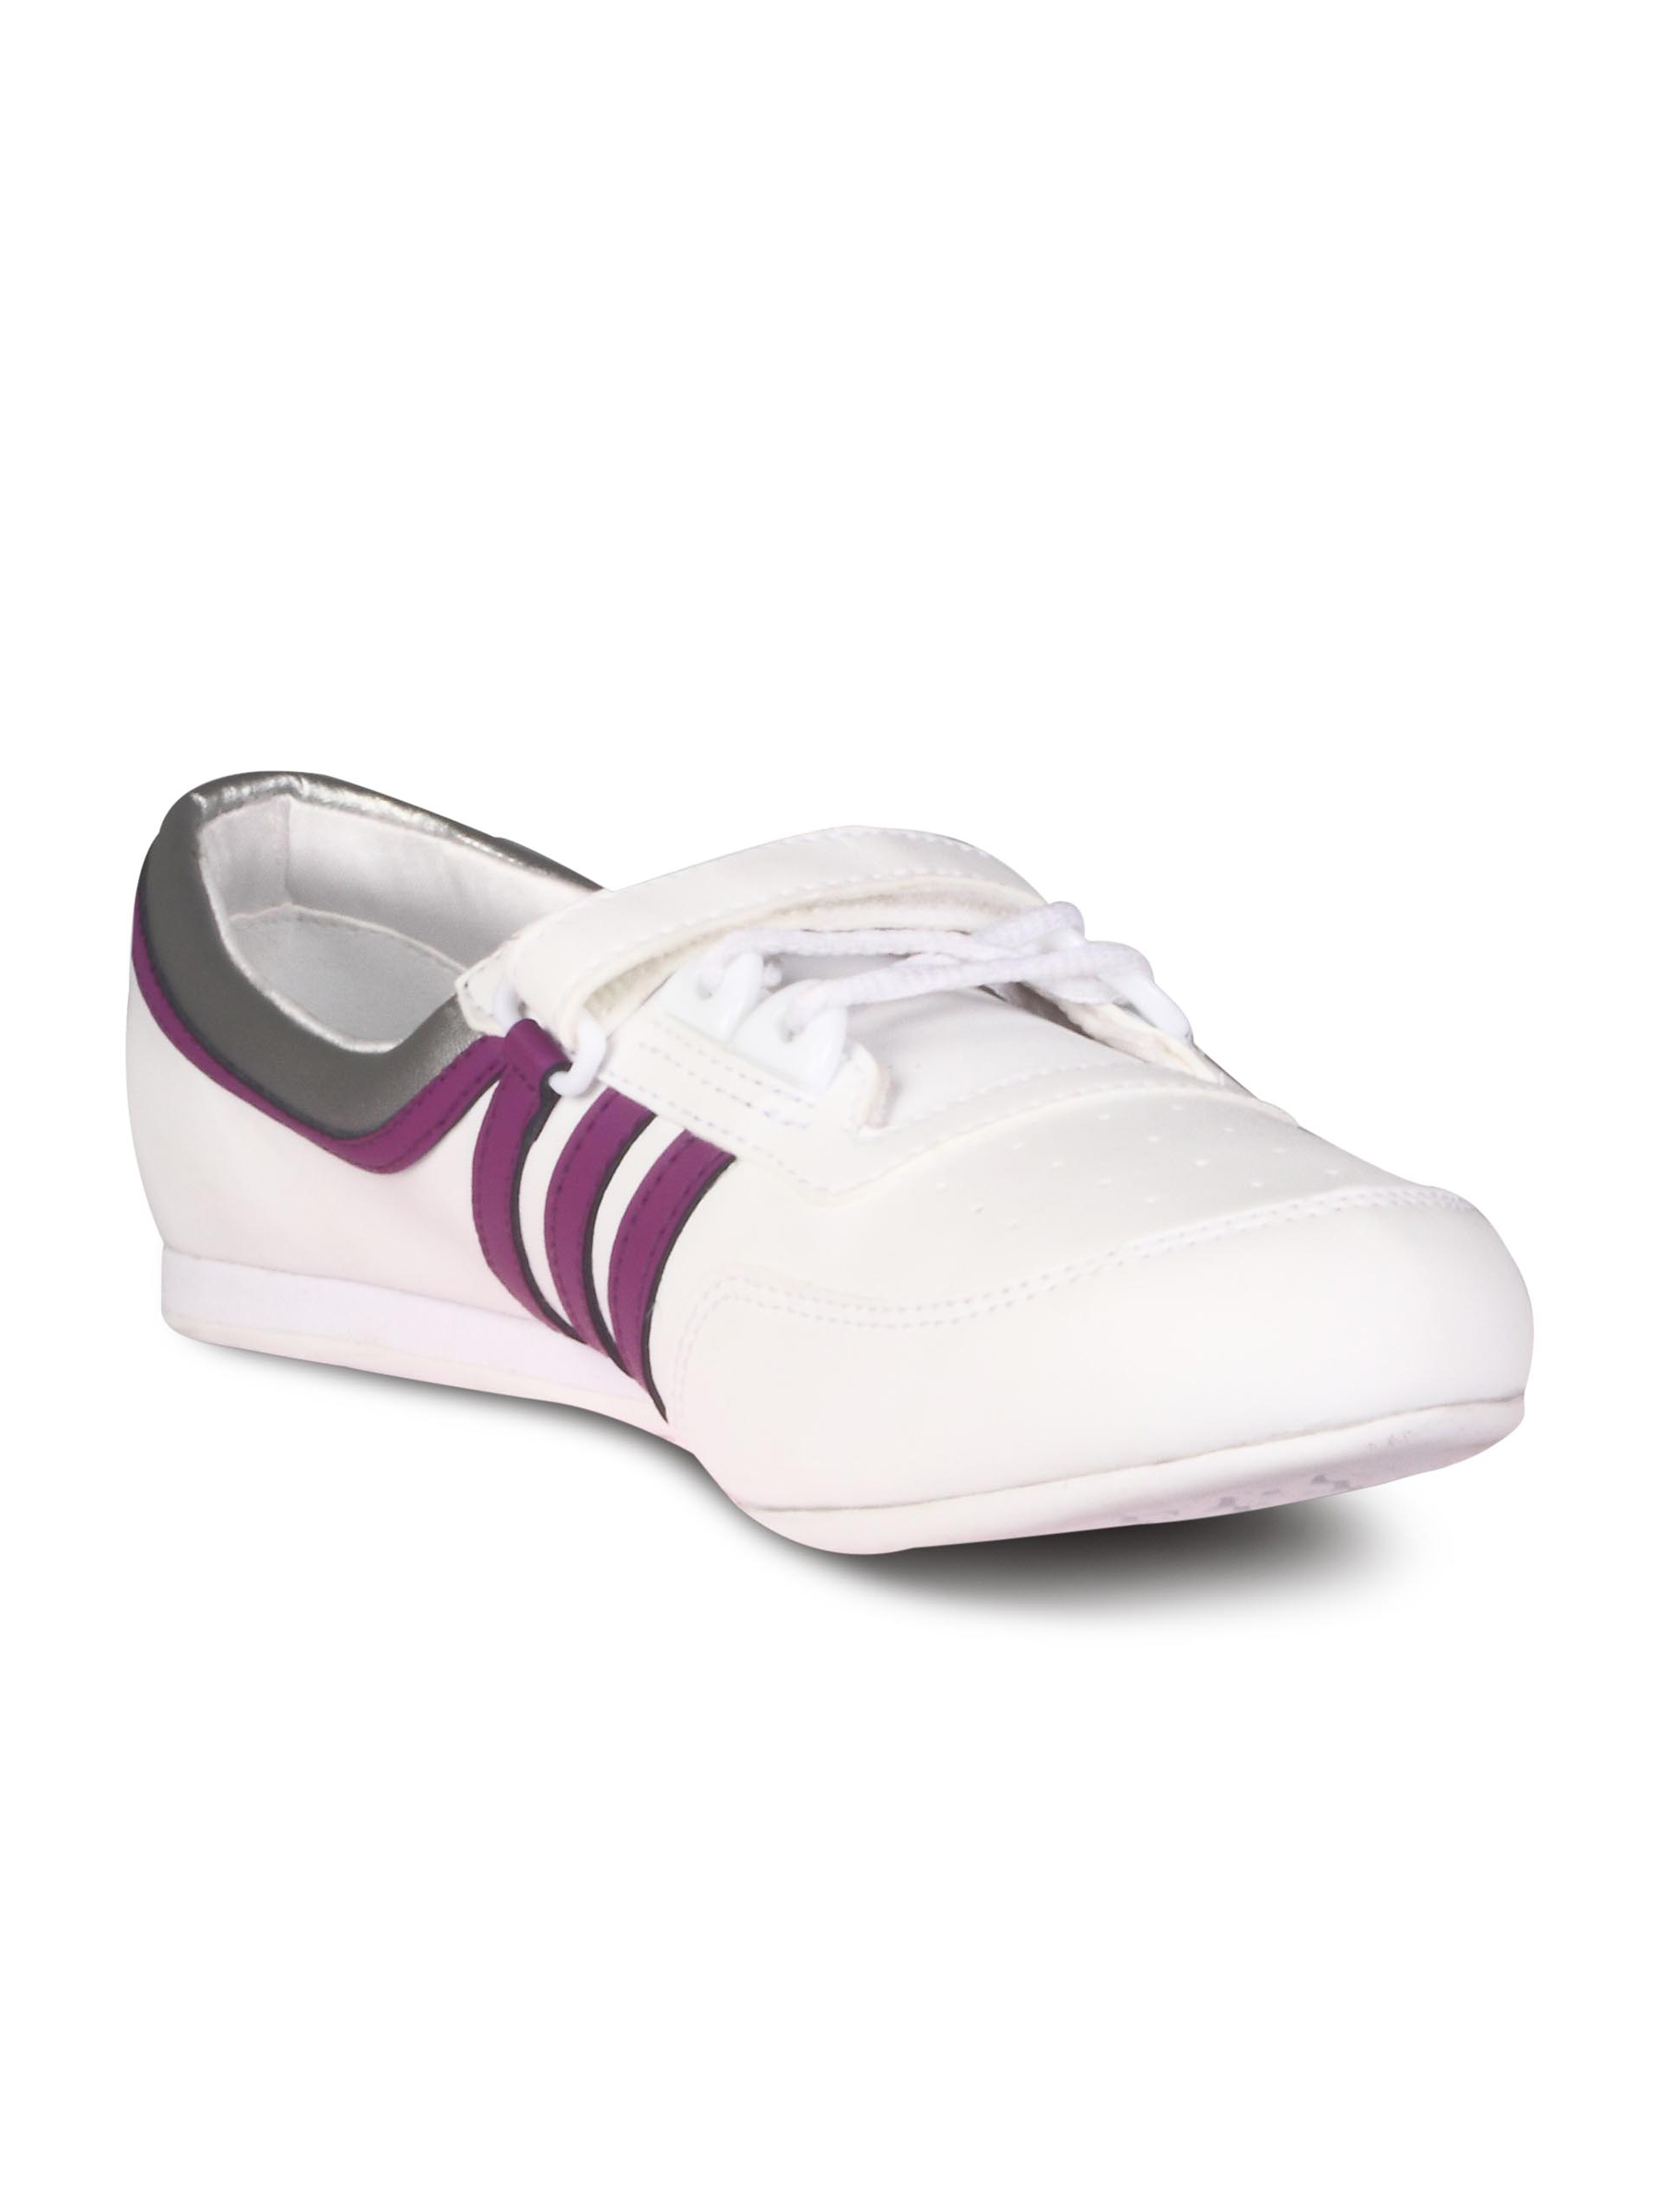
ADIDAS Women White Royal Silver Shoe
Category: Footwear / Shoes / Casual Shoes
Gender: Women
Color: White
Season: Fall 2010
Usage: Casual